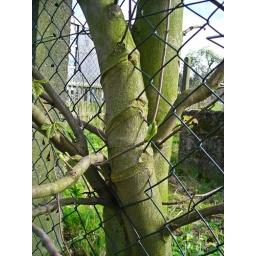
wire-netting fence eaten by tree (3)